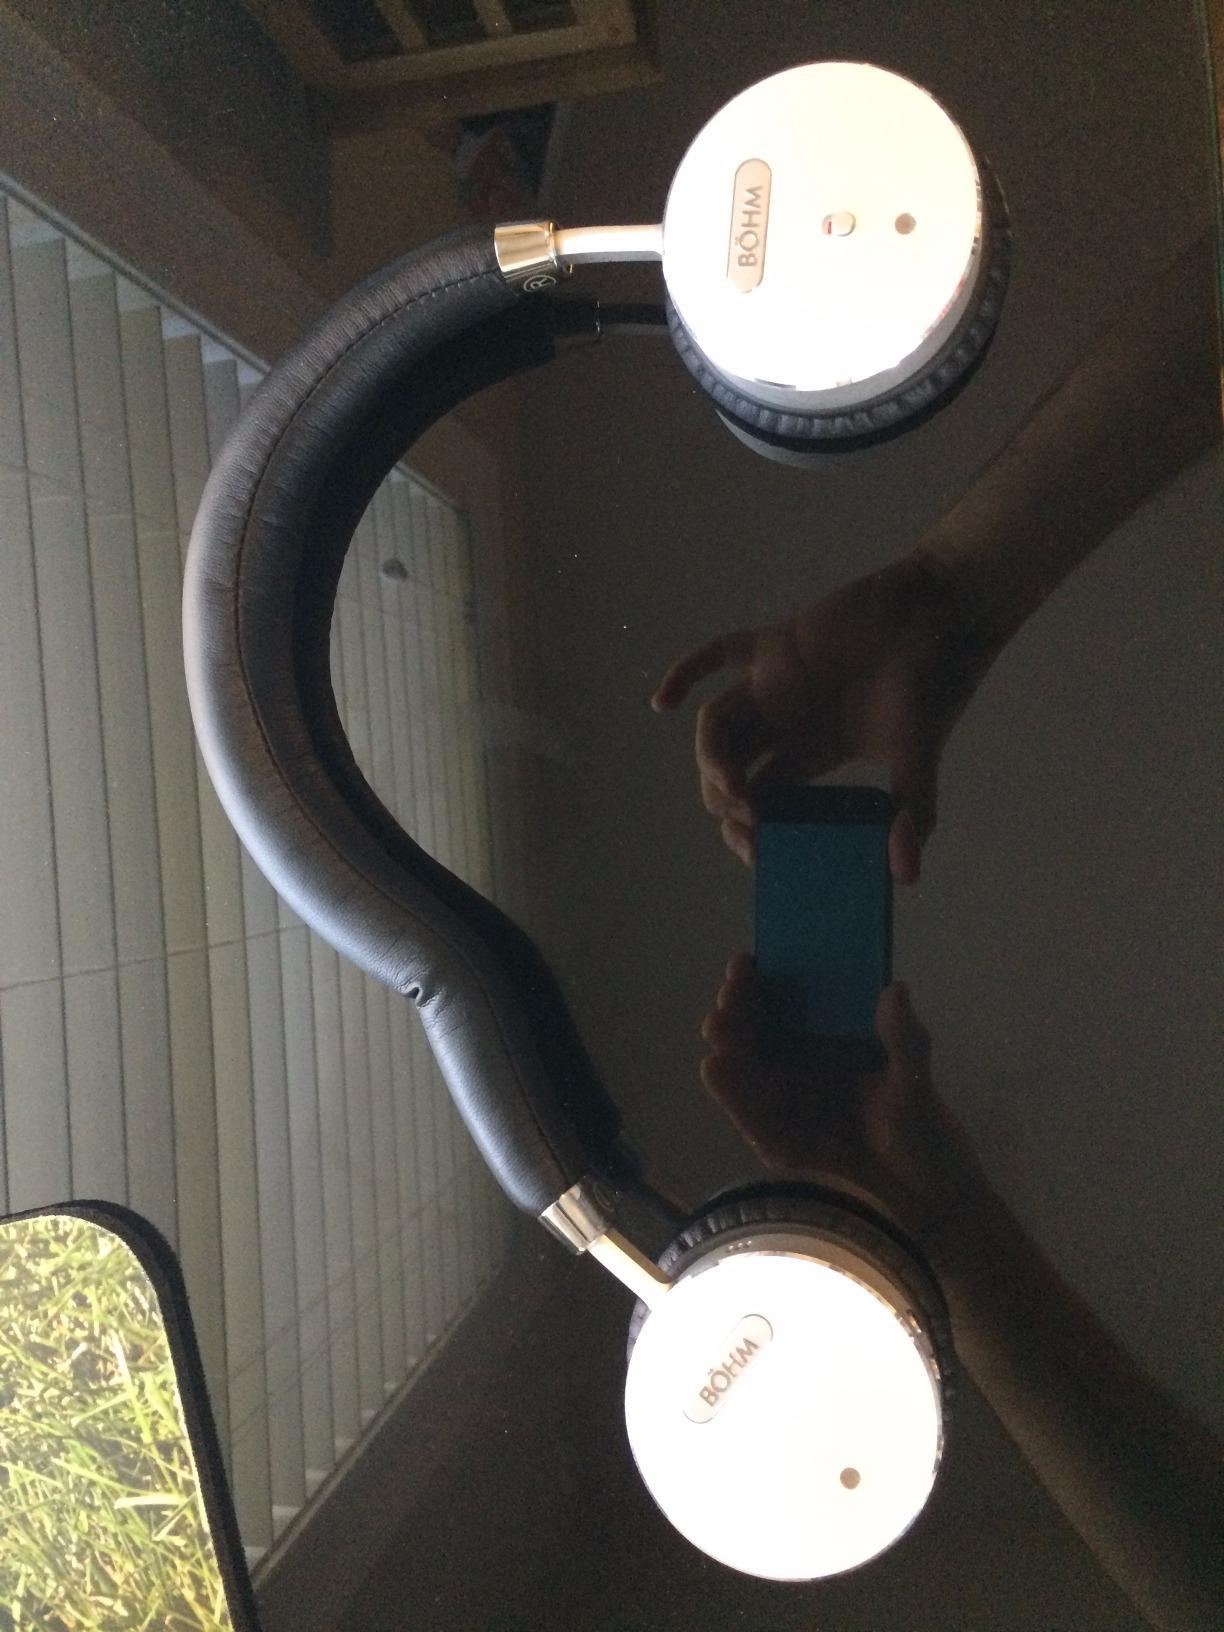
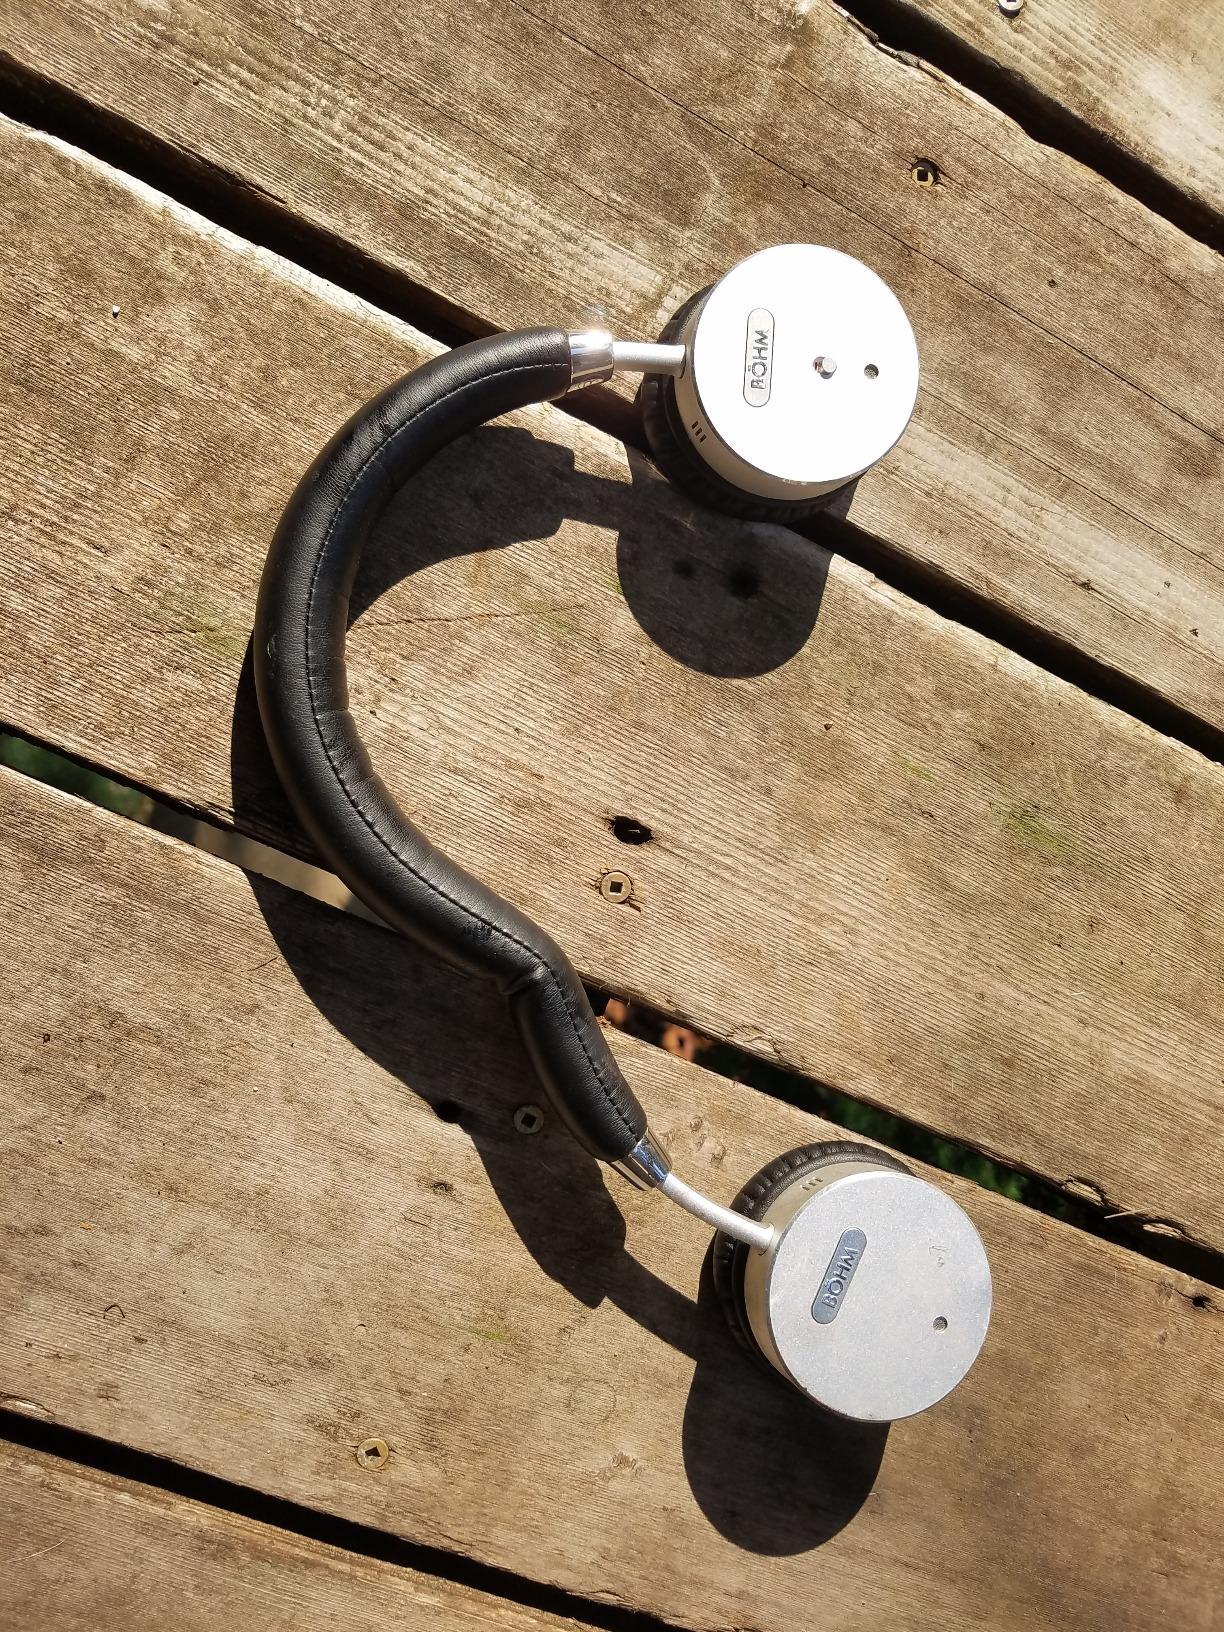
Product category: headphones
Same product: yes